Flower preservation

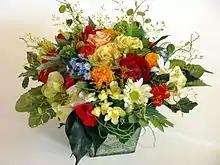
Preserved rose blossoms and silk flowers

Flower preservation has existed since early history, although deliberate flower preservation is a more recent phenomenon. In the Middle East, the bones of pre-historic man were discovered with delicate wild flowers probably as a tribute to a passing loved one. Evidence of deliberate use of specific flowers is indicated by the pollen grains that were present. Brightly colored and vivid flowers were also found in Egyptian tombs. These flowers were approximated to be 4,000 years old. In the sixteenth century medicinal nosegays began to give way to ornamental ones. Flowers essentially started to be used for decorative purposes such as jewels, fans and gloves. During the Elizabethan Age the once familiar ruff was replaced by soft lacy collars, and bosom flowers also became popular.